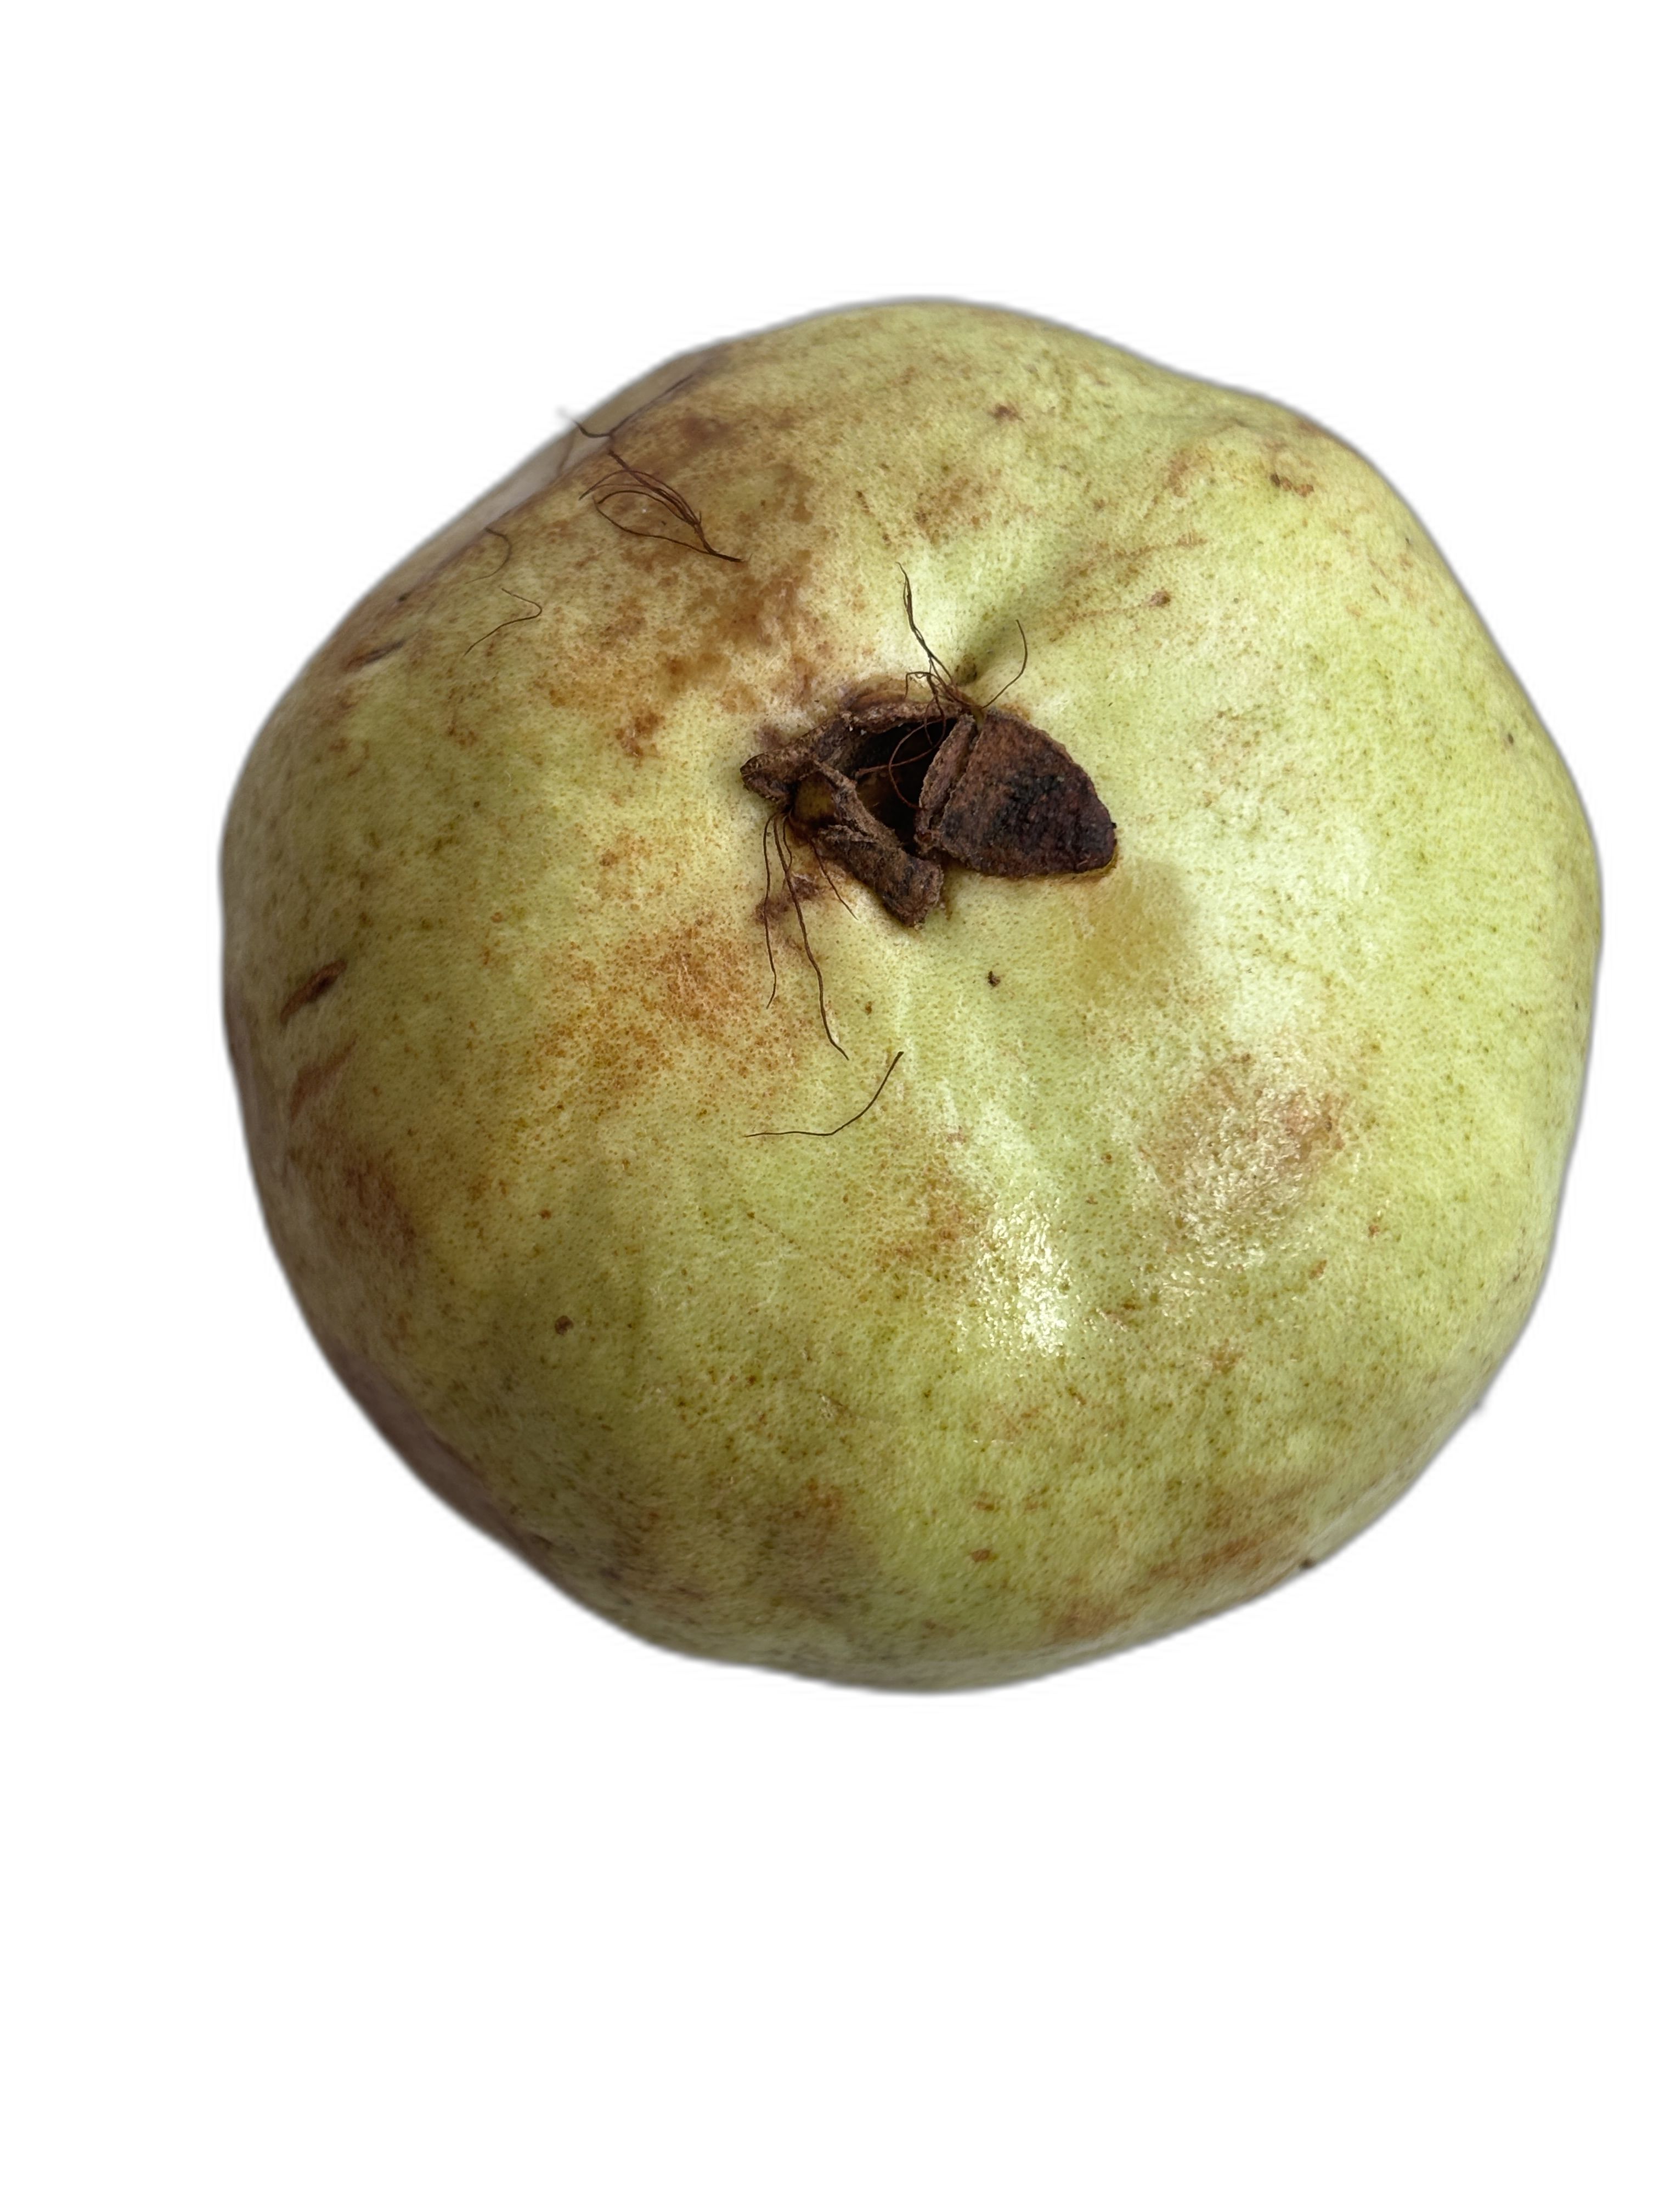
Plant part: fruit
Disease: Scab